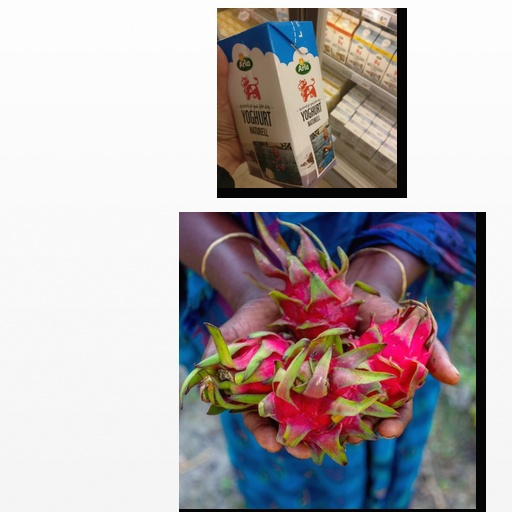
Food items: natural_yogurt, dragon_fruit